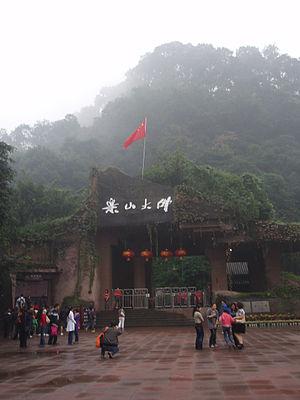
Le Grand Bouddha de Leshan est une statue monumentale de Bouddha taillée dans la falaise du mont Lingyun, sur la rive est de la rivière Min dans la région du mont Emei, au Sichuan. Édifié approximativement entre 713 et 803, il doit son existence — dit la légende — à un moine bouddhiste qui souhaitait protéger les marins empruntant le périlleux confluent des trois rivières : Dadu he, Qingyi jiang et Minjiang et prévenir les inondations de la ville de Leshan. Il se situe au sud de la province du Sichuan, en République populaire de Chine.